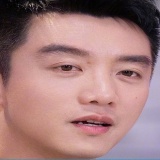
diễn viên Trịnh Khải